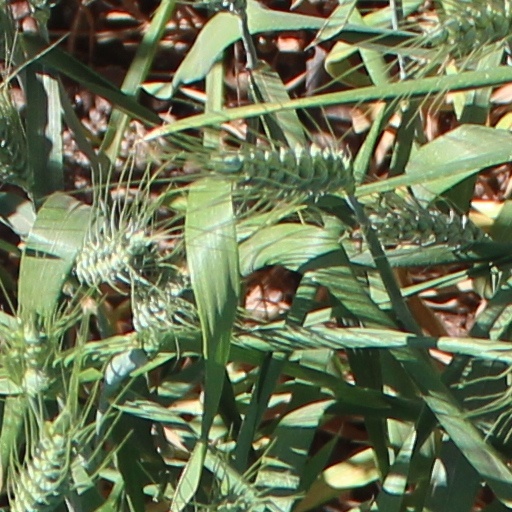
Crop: wheat